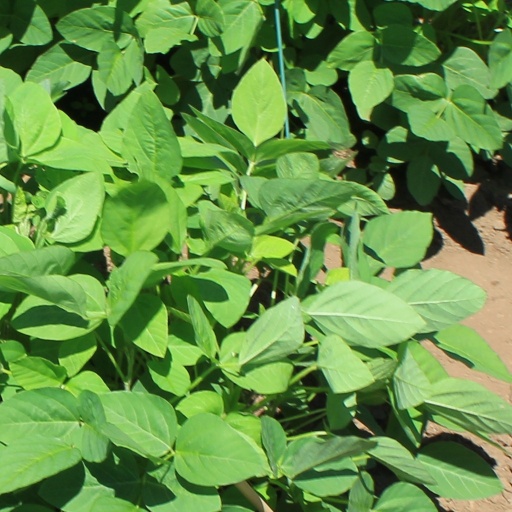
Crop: soybean